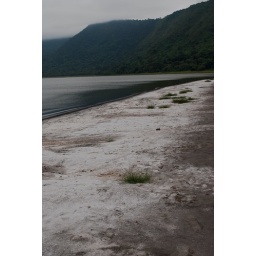
Volcanic minerals created a salt water lake in the crater, so the lakeshore is rimmed with white salt crystals